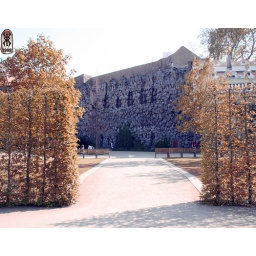
Odd rock scupture we came across in Prague, the artist has hidden faces and creatures within the cave-like wall